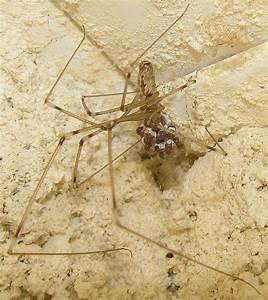
Label: ragno